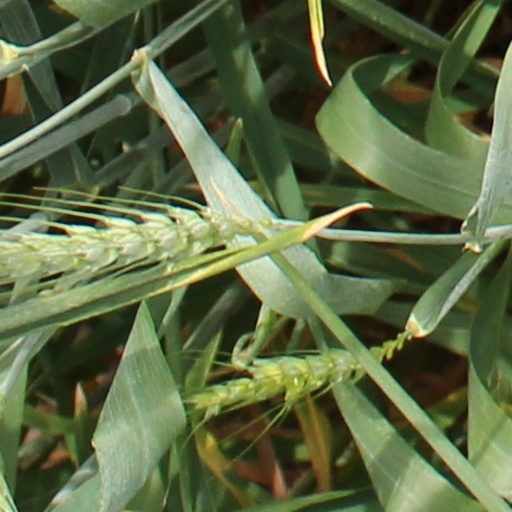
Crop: wheat